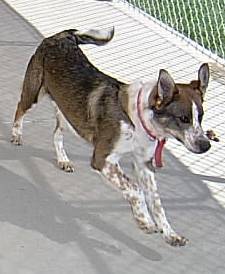
Label: dog